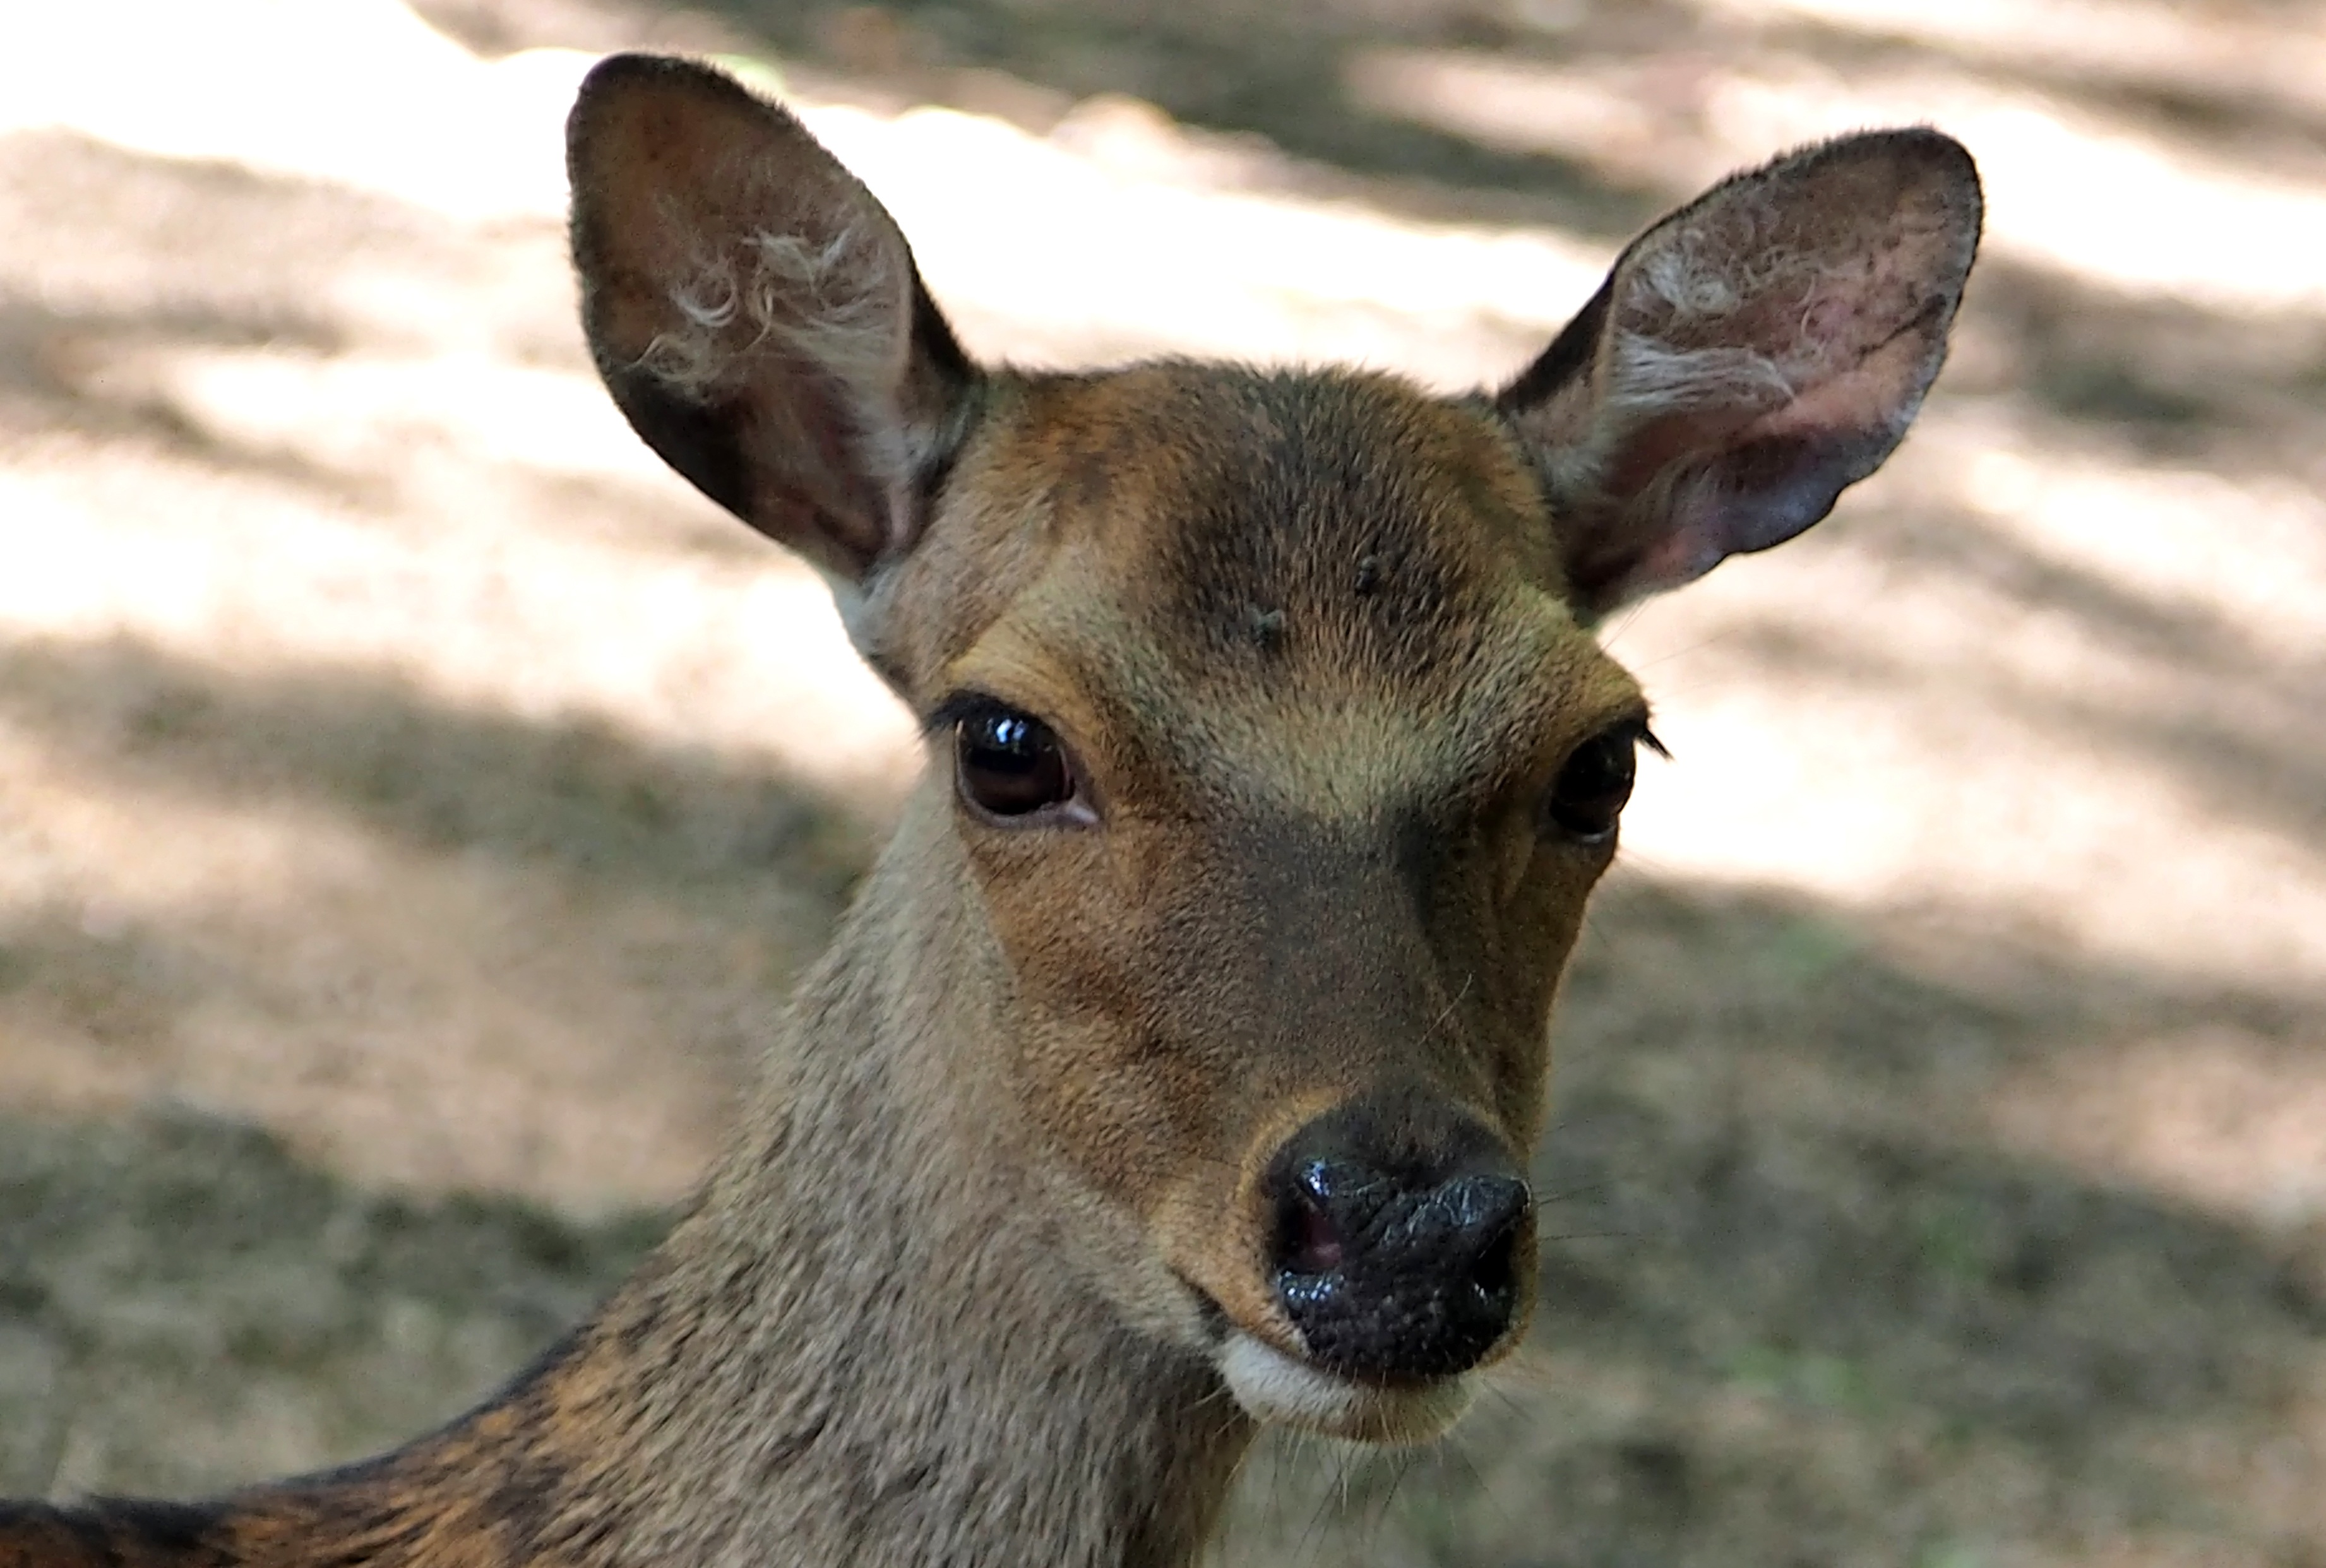
nature, animal, wildlife, live, deer, mammal, fauna, vertebrate, white tailed deer, musk deer